Huawei Honor 6

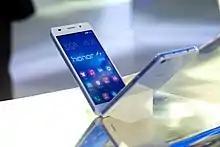
Honor 6 on MWC 2015

The Honor 6 and Honor 6 Plus are Android smartphones produced by Huawei under Honor sub-brand. The Honor 6 was released in August 2014, while the Honor 6 Plus was released in December 2014.